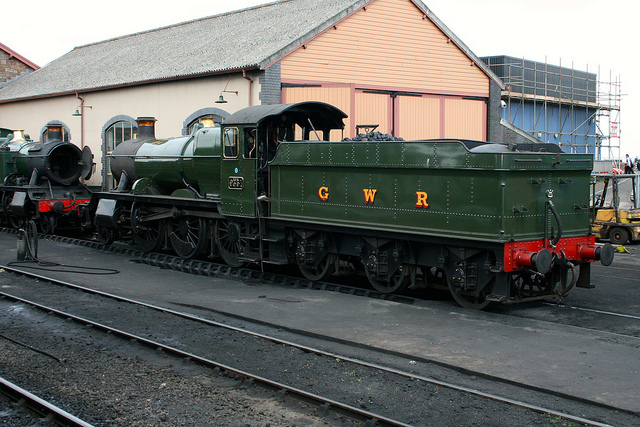
a train on a train track near buildings

there is a green train that is stopped on the train tracks

THERE IS A GREEN TRAIN ON THE TRACK

A vintage train is parked next to a train depot at the tracks.